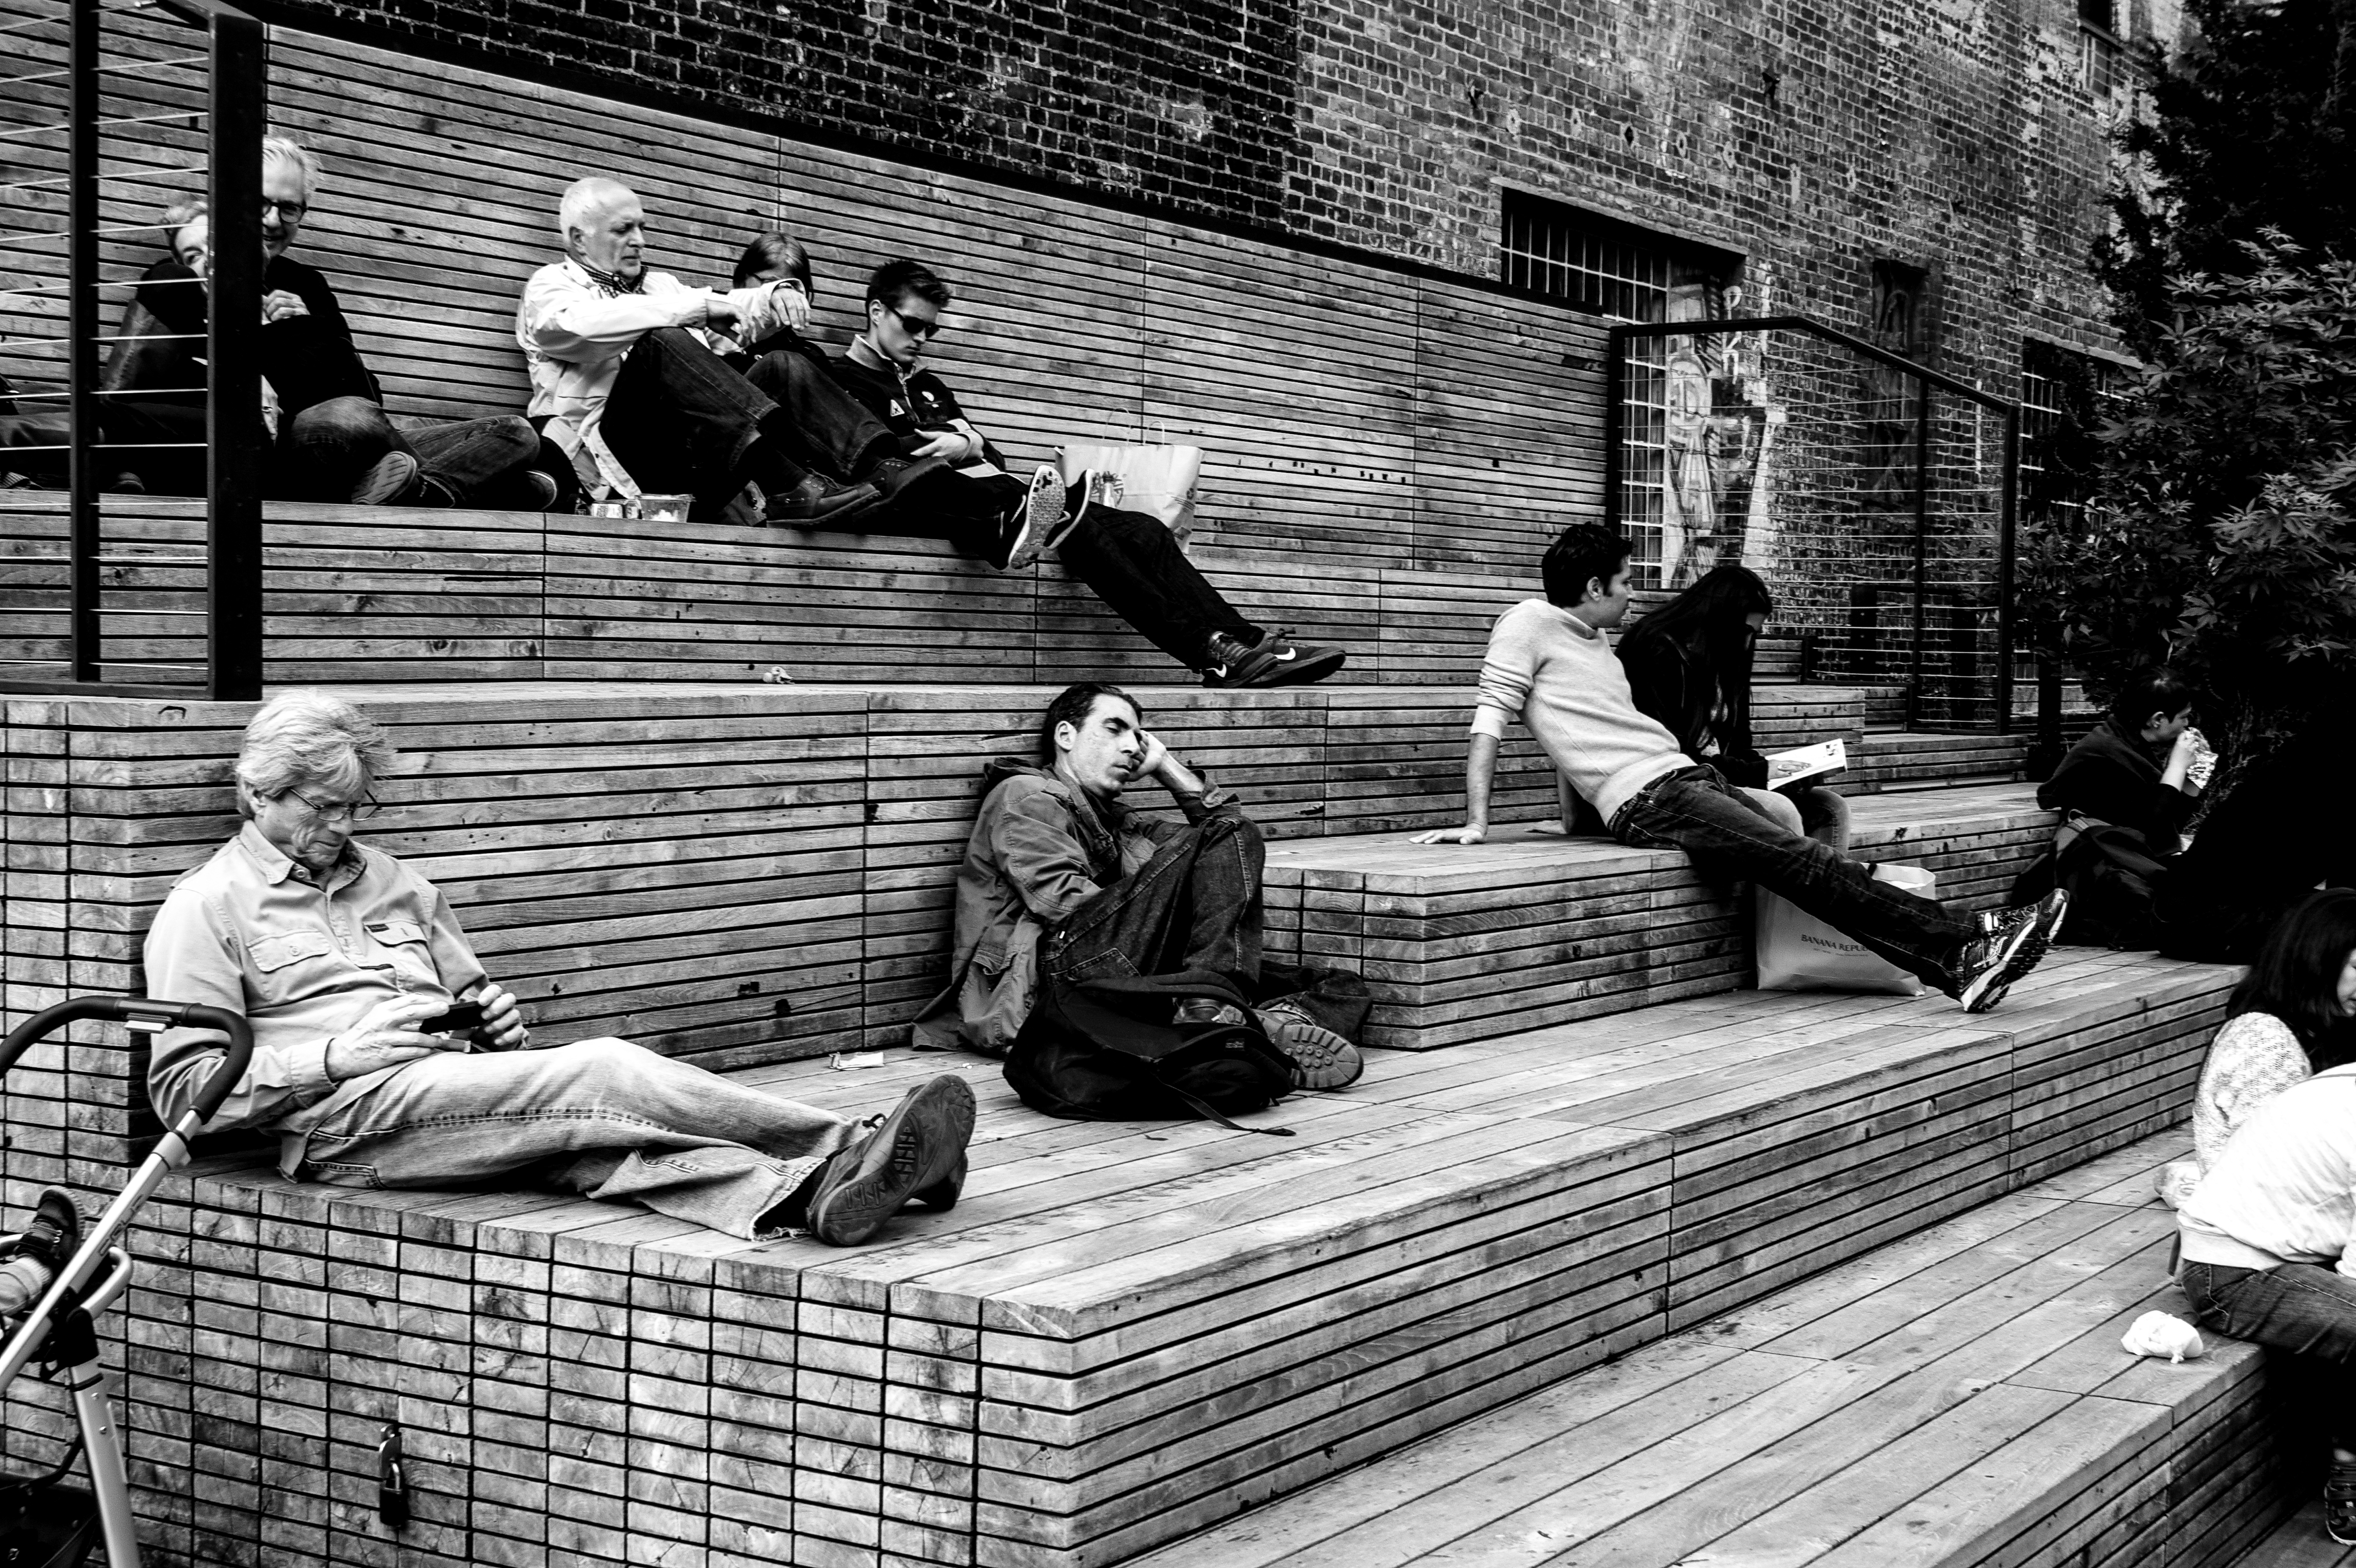
man, black and white, people, woman, railroad, road, white, street, photography, rail, city, manhattan, line, high, relax, sleeping, nyc, sitting, park, usa, america, black, monochrome, relaxing, blackwhite, west, lines, sleep, central, infrastructure, photograph, new, image, york, united, images, side, reportage, states, astounding, monochrome photography, human positions